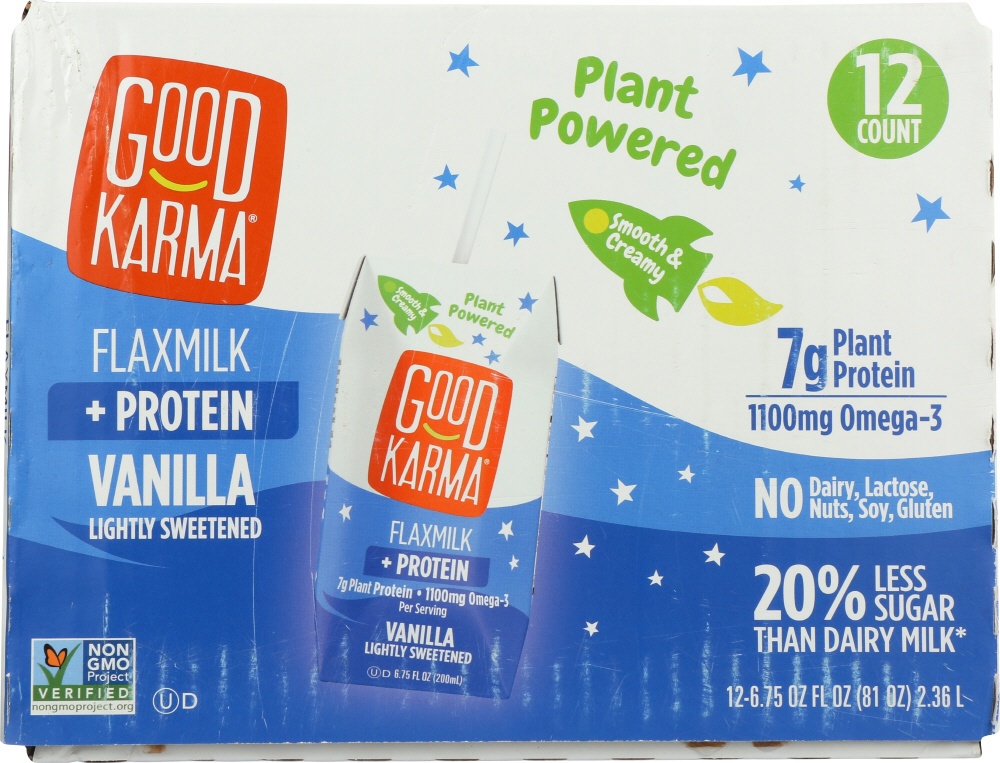
GOOD KARMA: Vanilla Lightly Sweetened Flaxmilk Protein 12 Pack, 81 fo
Brand: GOOD KARMA FOODS
Bring on the lunchtime smiles! Our Chocolate Flaxmilk + Protein is creamy, delicious and has 50% less sugar than dairy milk. With 7g of plant-based protein and 1100mg of Omega-3s, your kids will skip through the day!
Category: Food, Beverages & Tobacco > Beverages > Non-Dairy Milk